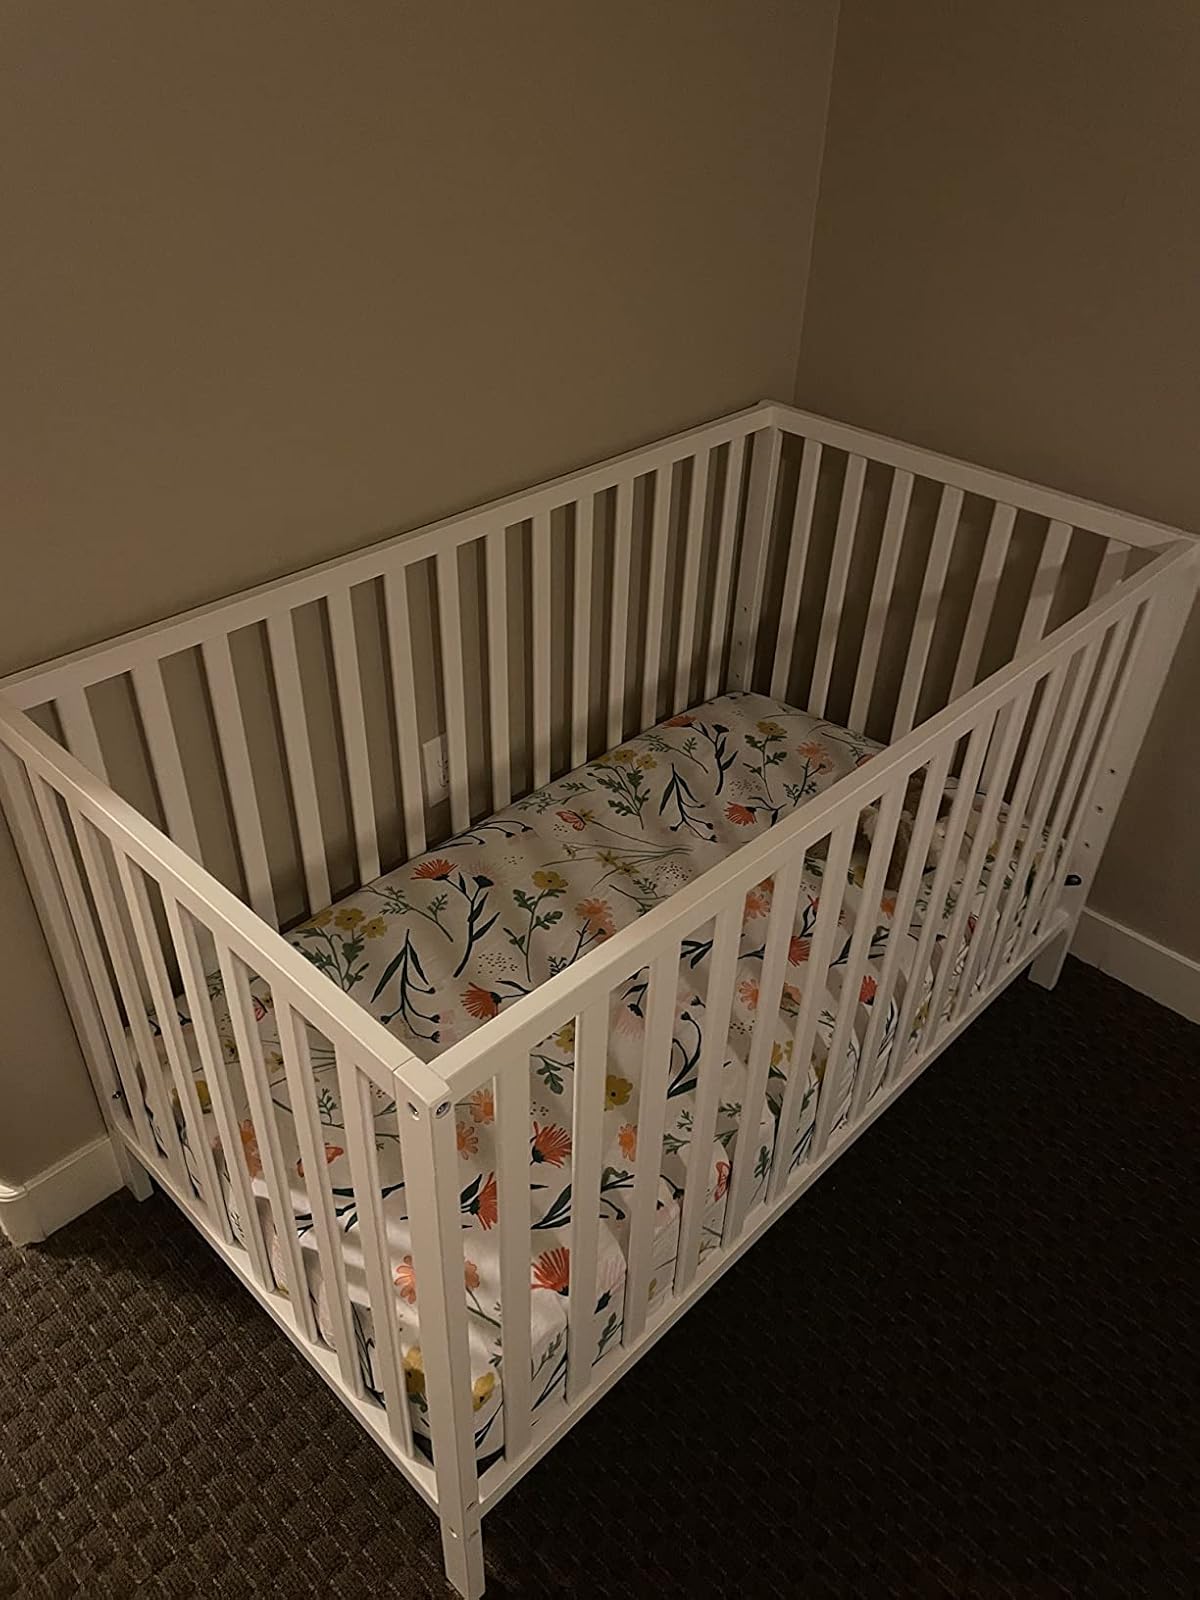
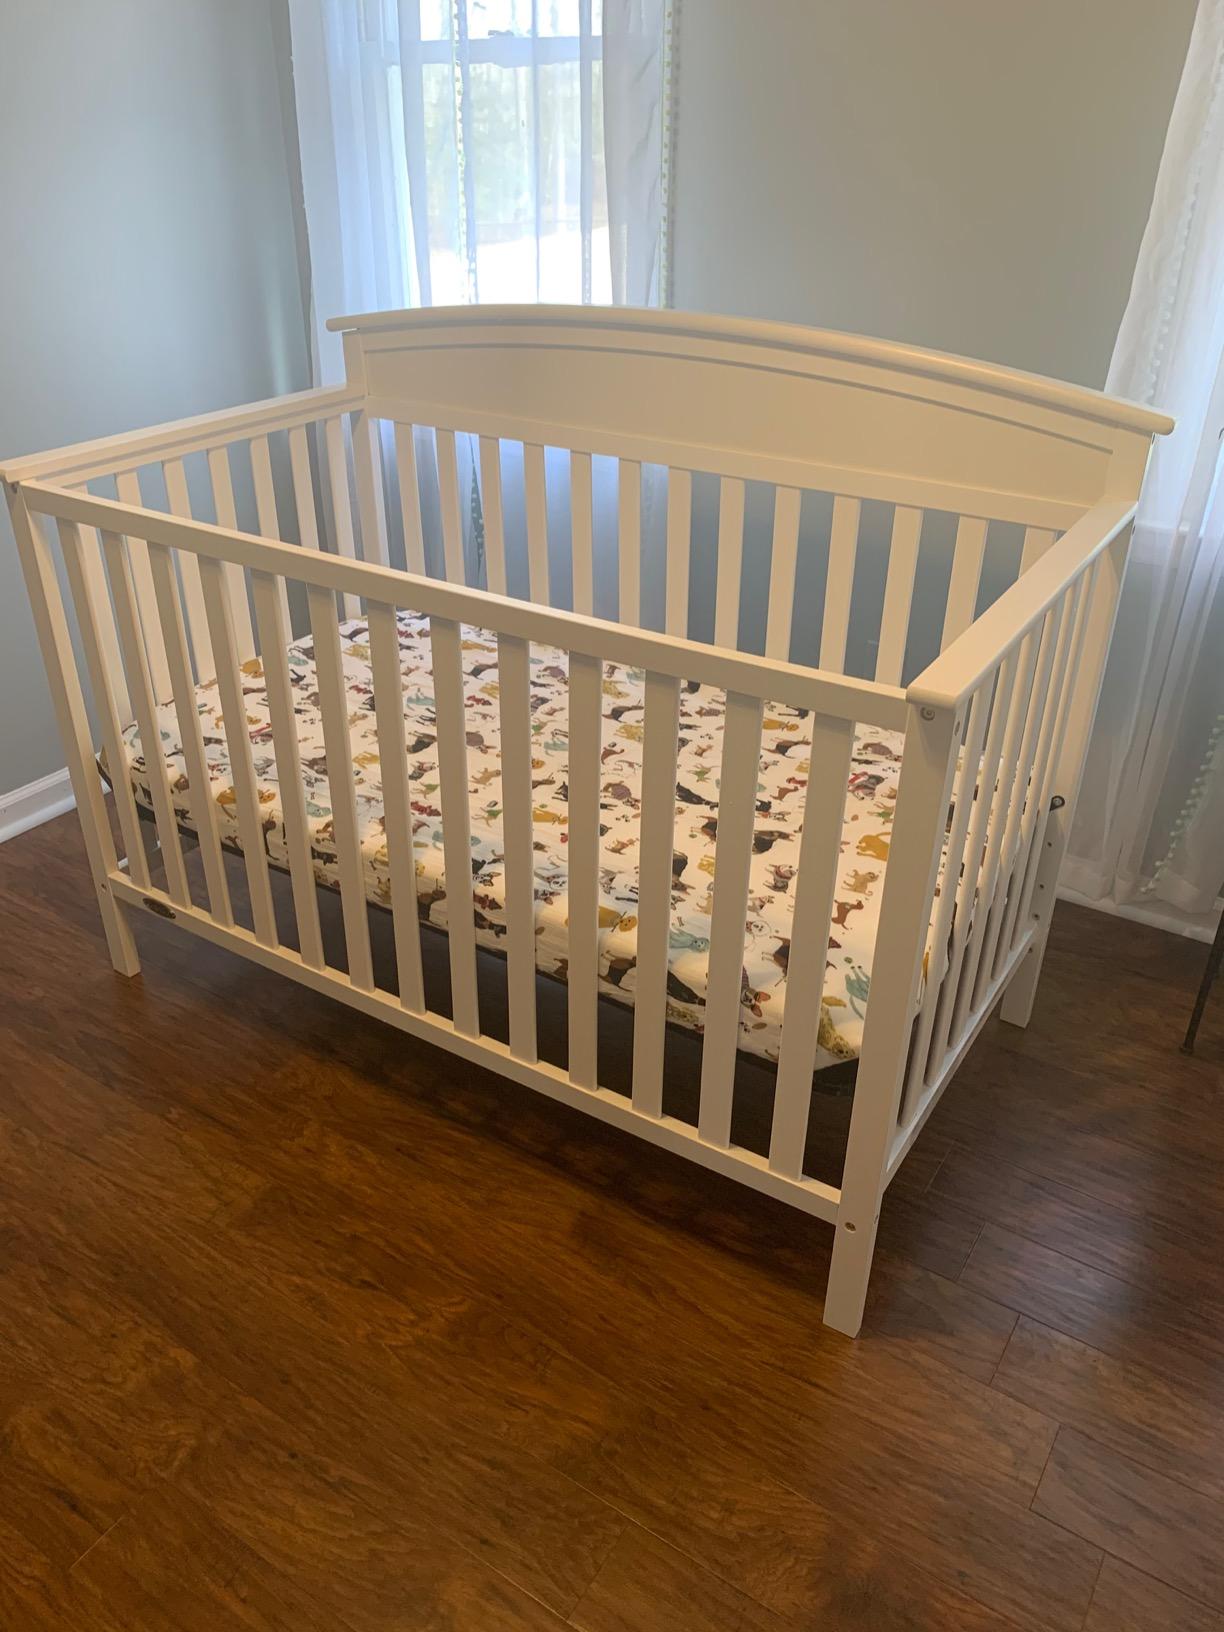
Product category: products_crib
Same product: no